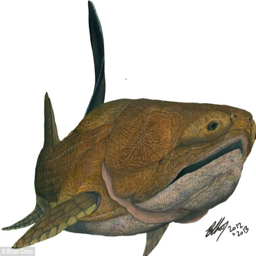
first fish in the world - photo #